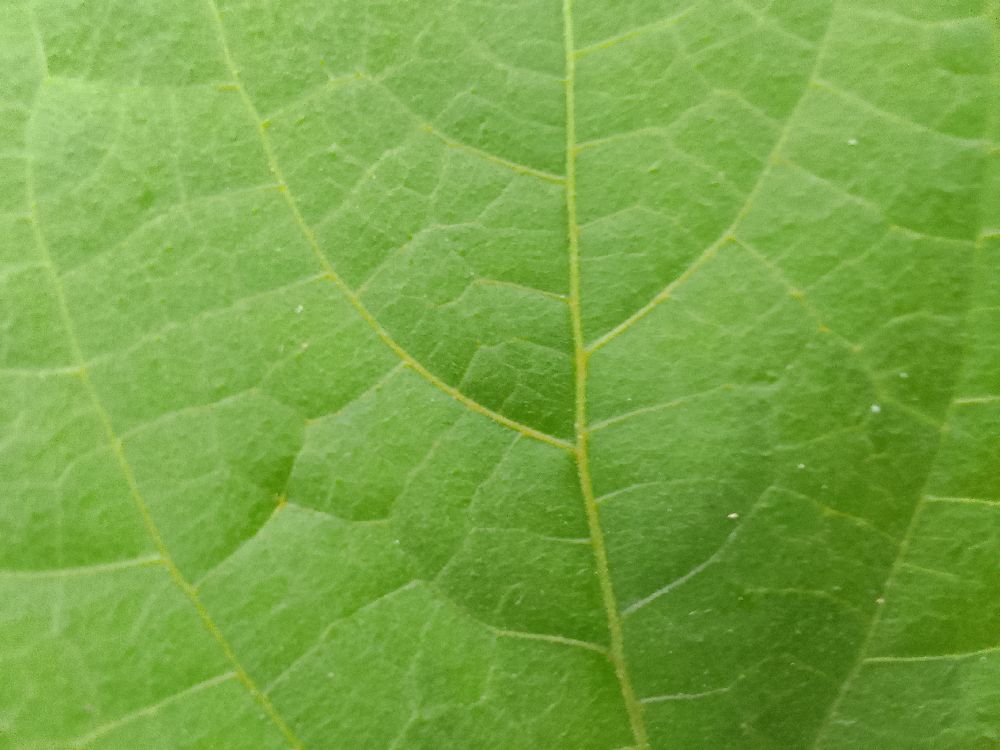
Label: healthy